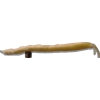
Label: bean_pod